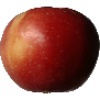
Label: Apple Braeburn 1